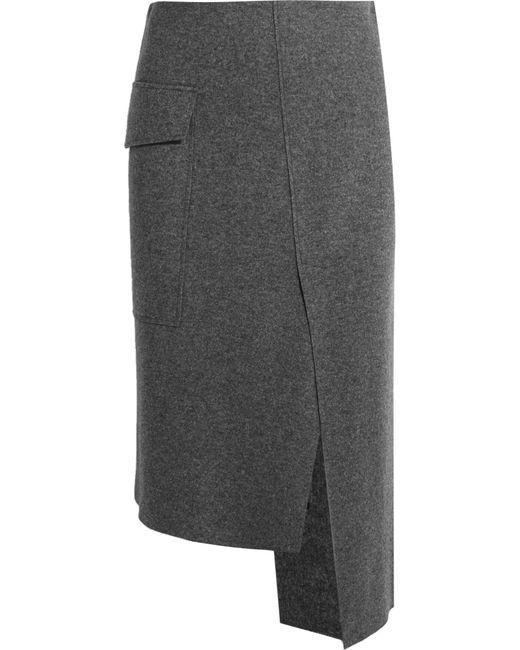
Grauer langer Rock mit längerer linker Seite